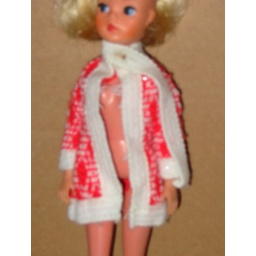
front of woolen jackt in red silver and white press stud around neck line to let the scarf drape